Area code 734

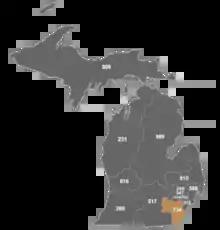
Map of area code 734 in Michigan.

Area code 734 drew publicity after the release of the Juice WRLD song "734".